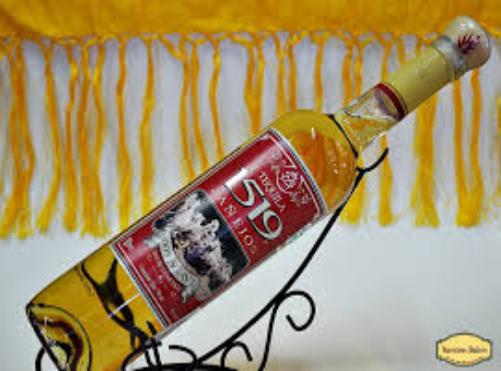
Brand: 1519 Tequila
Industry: Food